Vik, Sogn

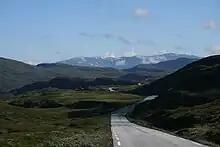
View of the road over Vikjafjellet

In 1726, a military parade ground was established in Vik. This represents an important happening in the history of Vik. With the parade ground soldiers and officers found their way to Vik. When Vik became the drill ground for Sogns Bataljon in 1874, Vik's military days of glory began. The officers who came to Vik meant a lot for the development of the town. They were pioneers in agriculture and they were principal characters in politics. Other important happenings in the 18th century was the school building that was built already in 1741. The vicar Anders Daae built this house by his private means. This was one of the first school buildings in rural Norway. The house was torn down in the 1890s.